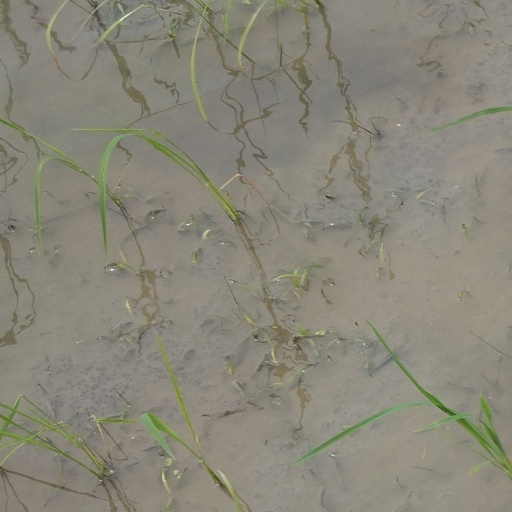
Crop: rice